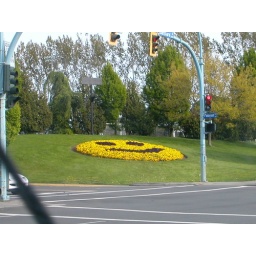
Only in the &amp;quot;City Of Gardens&amp;quot; do you find a bed of flowers like this! :)